Robert M. DeHaven

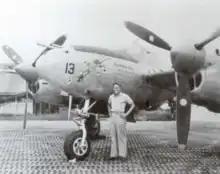
DeHaven with his P-38 Lightning

He became a flying ace on December 10, after he shot down an Oscar near Alexishafen, his fifth aerial victory. Two days later, he shot down another Oscar over Alexishafen. In January 1944, he claimed his seventh and eighth aerial victories, after shooting down a Tony and Oscar. The Oscar shot down by DeHaven in January 1944, was flown by Captain Shigeo Nongo, the executive officer of 59th "Sentai", who was killed in action. On March 15, he downed another Oscar and he scored his tenth and last aerial victory in the P-40 on May 7, making him and another flying ace of 49th FG Ernest A. Harris, the top aerial victory scorers in the P-40 Warhawk within the V Fighter Command.